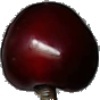
Label: cherry